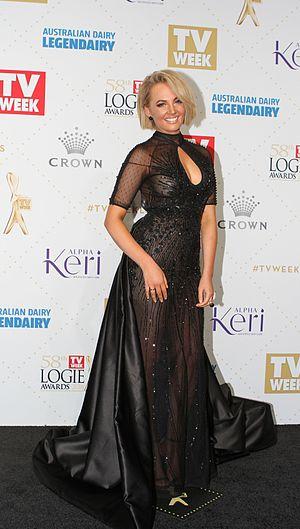
Samantha Jade Gibbs est une auteure-compositrice-interprète, actrice et mannequin australienne.